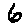
Label: 6